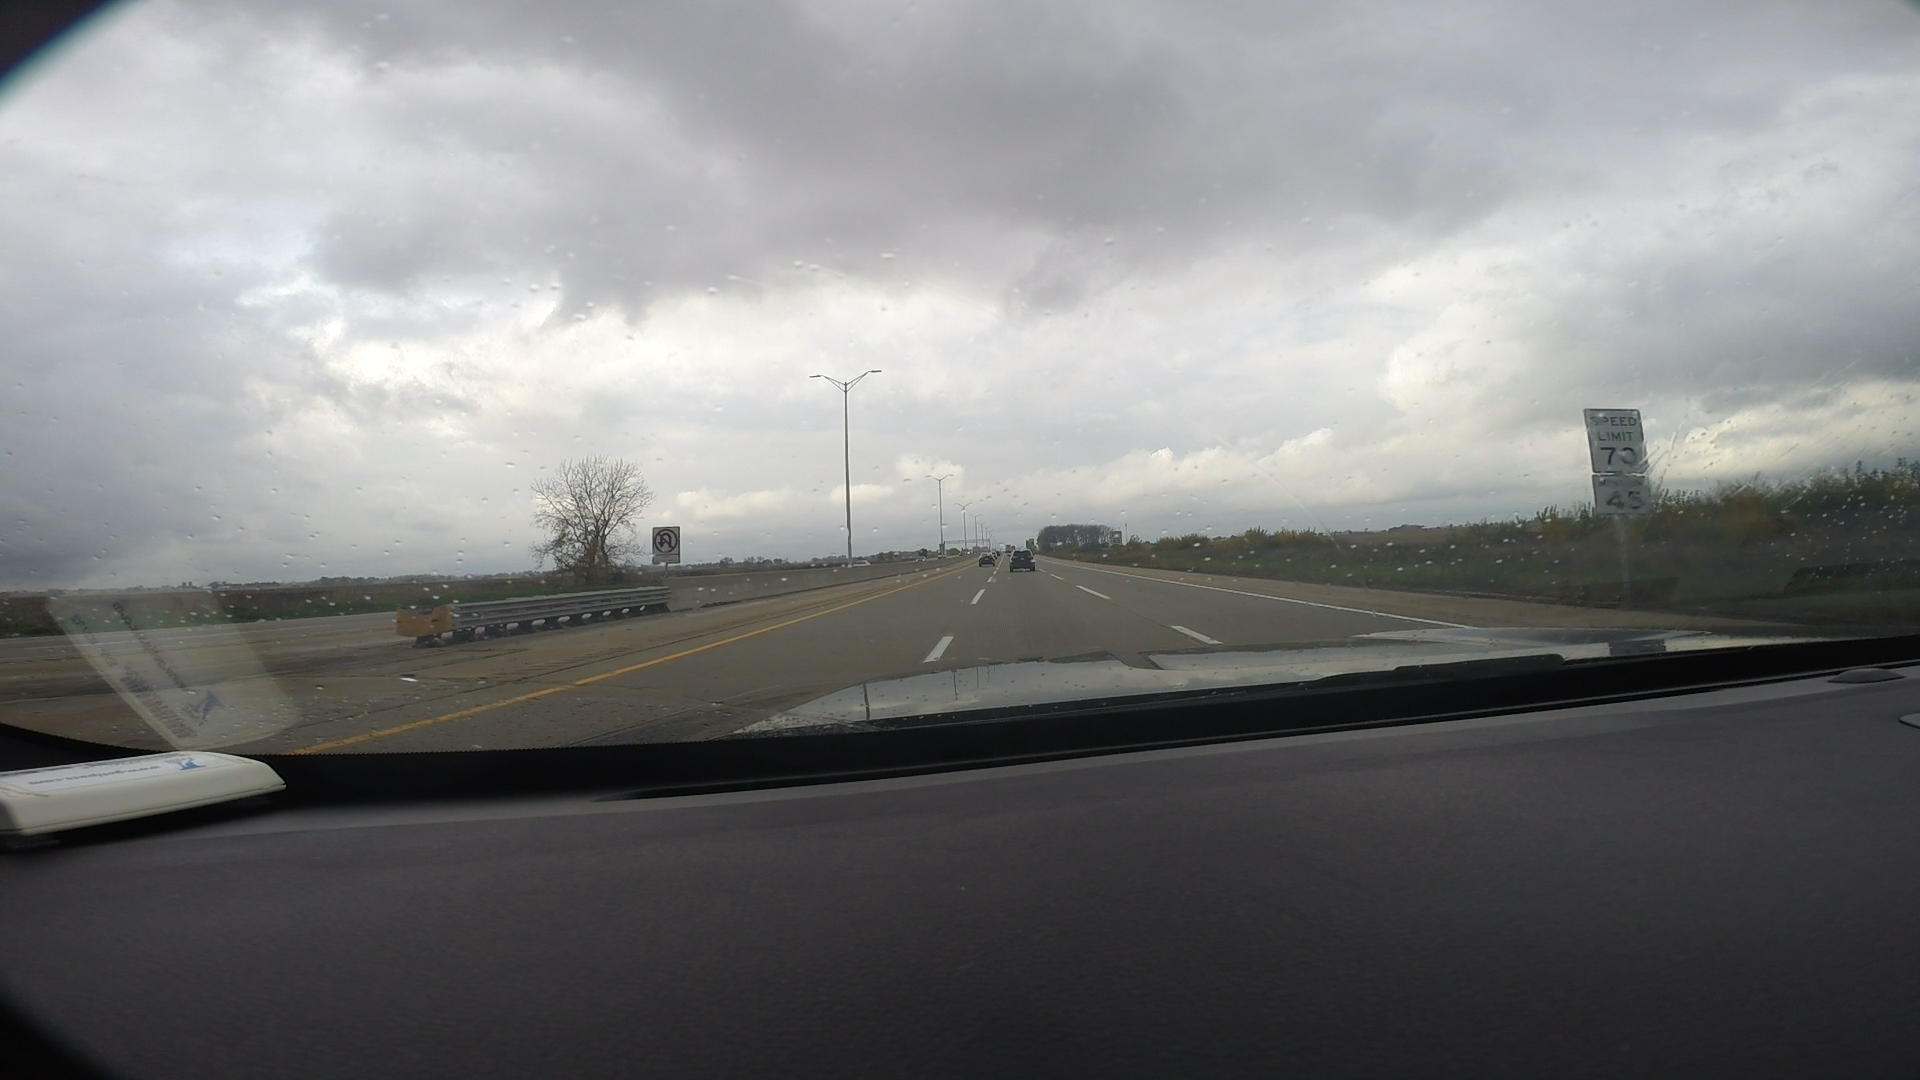
Speed limit sign label: mph70